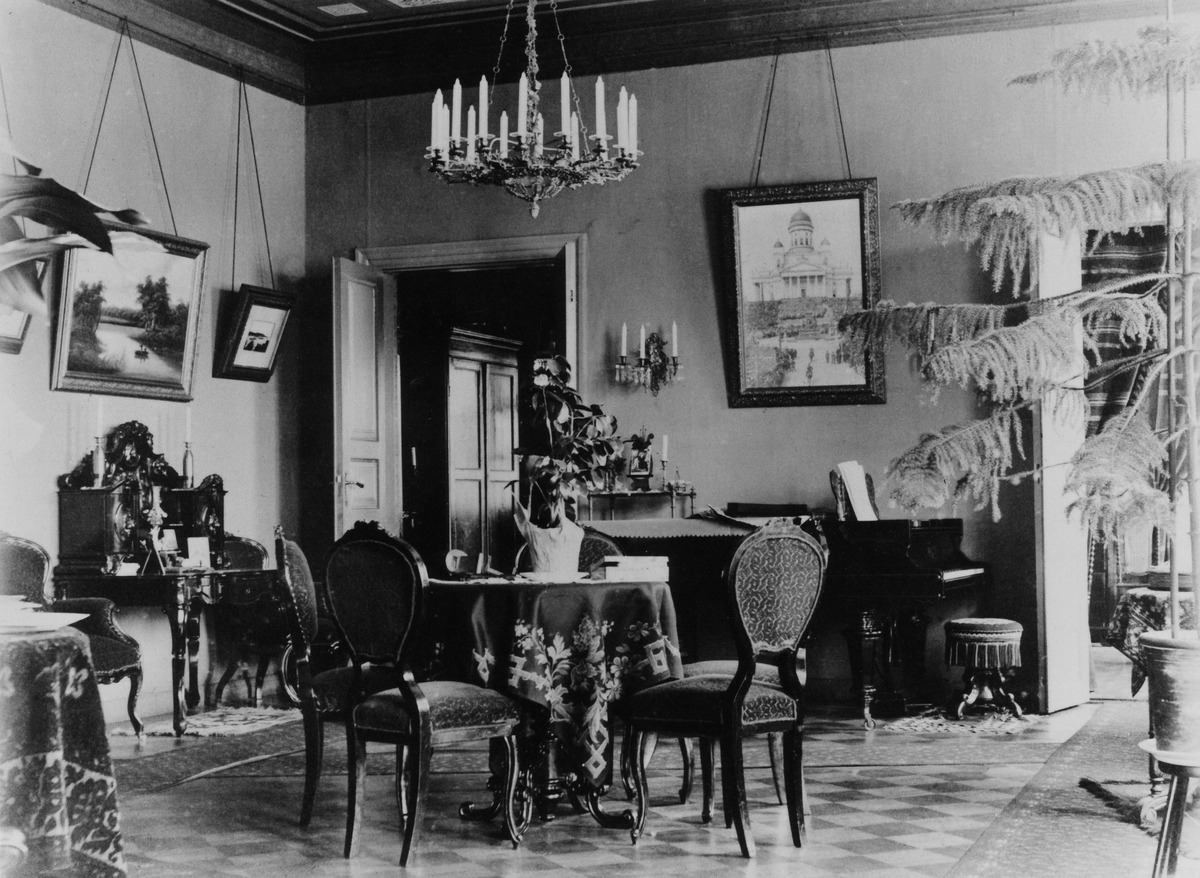
Everstiluutnantti (Luotsilaitos) Gustaf Adolf Nummelinin koti,  Puutarhakatu 4
sisällön kuvaus: Everstiluutnantti (Luotsilaitos) Gustaf Adolf Nummelinin koti,  Puutarhakatu 4. Sali. Huom. seinällä valokuva Aleksanteri II :n muistopatsaan paljastuksesta. mustavalkoinen
Kuvaaja: Nummelin, Erik, valokuvaaja
Ajankohta: kuvausaika 1900 -luvun alku
Paikka: Suomi, Uusimaa, Helsinki, Kluuvi Helsinki, Fabianinkatu 38 - Puutarhakatu 4
Aiheet: sisustus, koti, lämmitysjärjestelmät uunilämmitys, kaakeliuunit, valaisimet, sisävalaistus, huonekalut, kynttilät, huonekasvit, kuvataide maalaustaide, valokuvataide, soittimet pianot